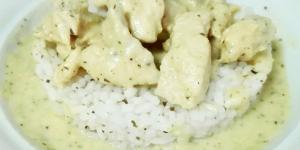
pollo al curry con arroz blanco